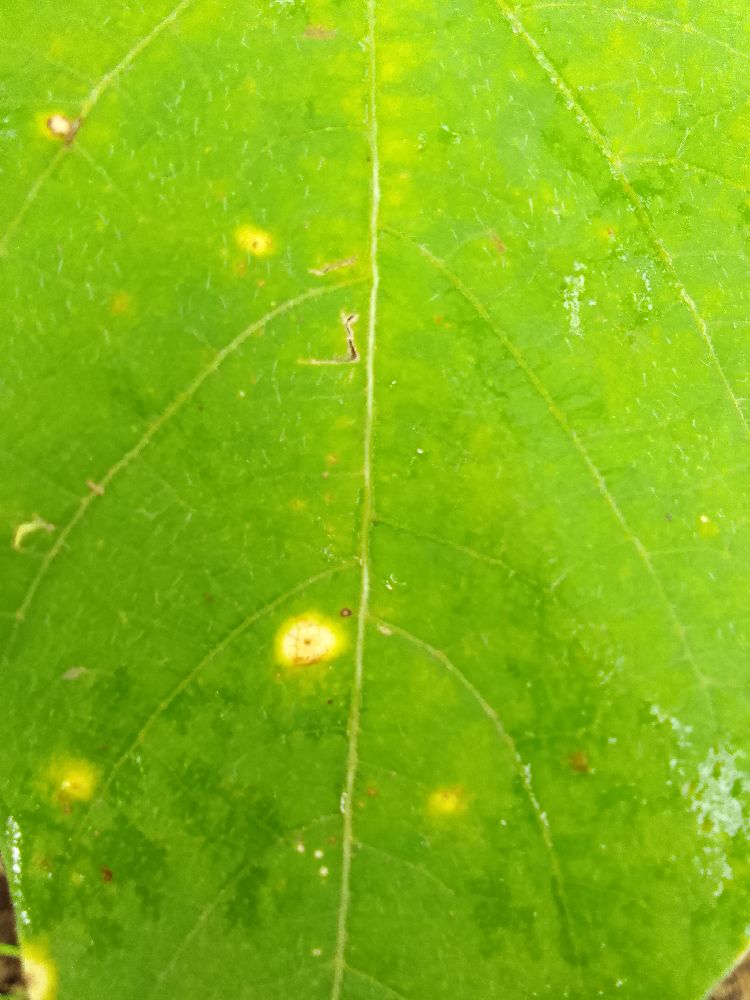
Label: rust